Daegu

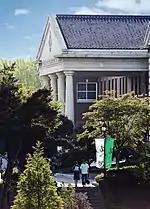
Keimyung University, main building

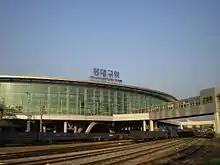
Dongdaegu Station

Daegu and its satellite towns are one of the areas which have the largest private higher educational institutions in Korea. Many of their main campuses are located in the nearby Gyeongsan which serves the Daegu region as a college town. Kyungpook National University (KNU) is one of the most highly ranked and well organized national universities in Korea. It holds high ranks in and around the city in many academic fields, while DGIST(Daegu Gyeongbuk Institute of Science and Technology) is recognized as one of Korea's top universities in the field of science and technology. DGIST is one of four ISTs in Korea, along with KAIST, UNIST and GIST. It was established under 'The Daegu Gyeongbuk Institute of Science and Technology Act (Act 699)' enacted on December 11, 2003. In 2019, DGIST was selected as 'Top 25 Rising Young Universities'. Daegu has two of the most prestigious private universities outside Seoul, Yeungnam University (YU) and Keimyung University. There are some smaller private universities such as Catholic University of Daegu and Daegu University. Daegu National University of Education offers elementary education training.